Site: brandenburg
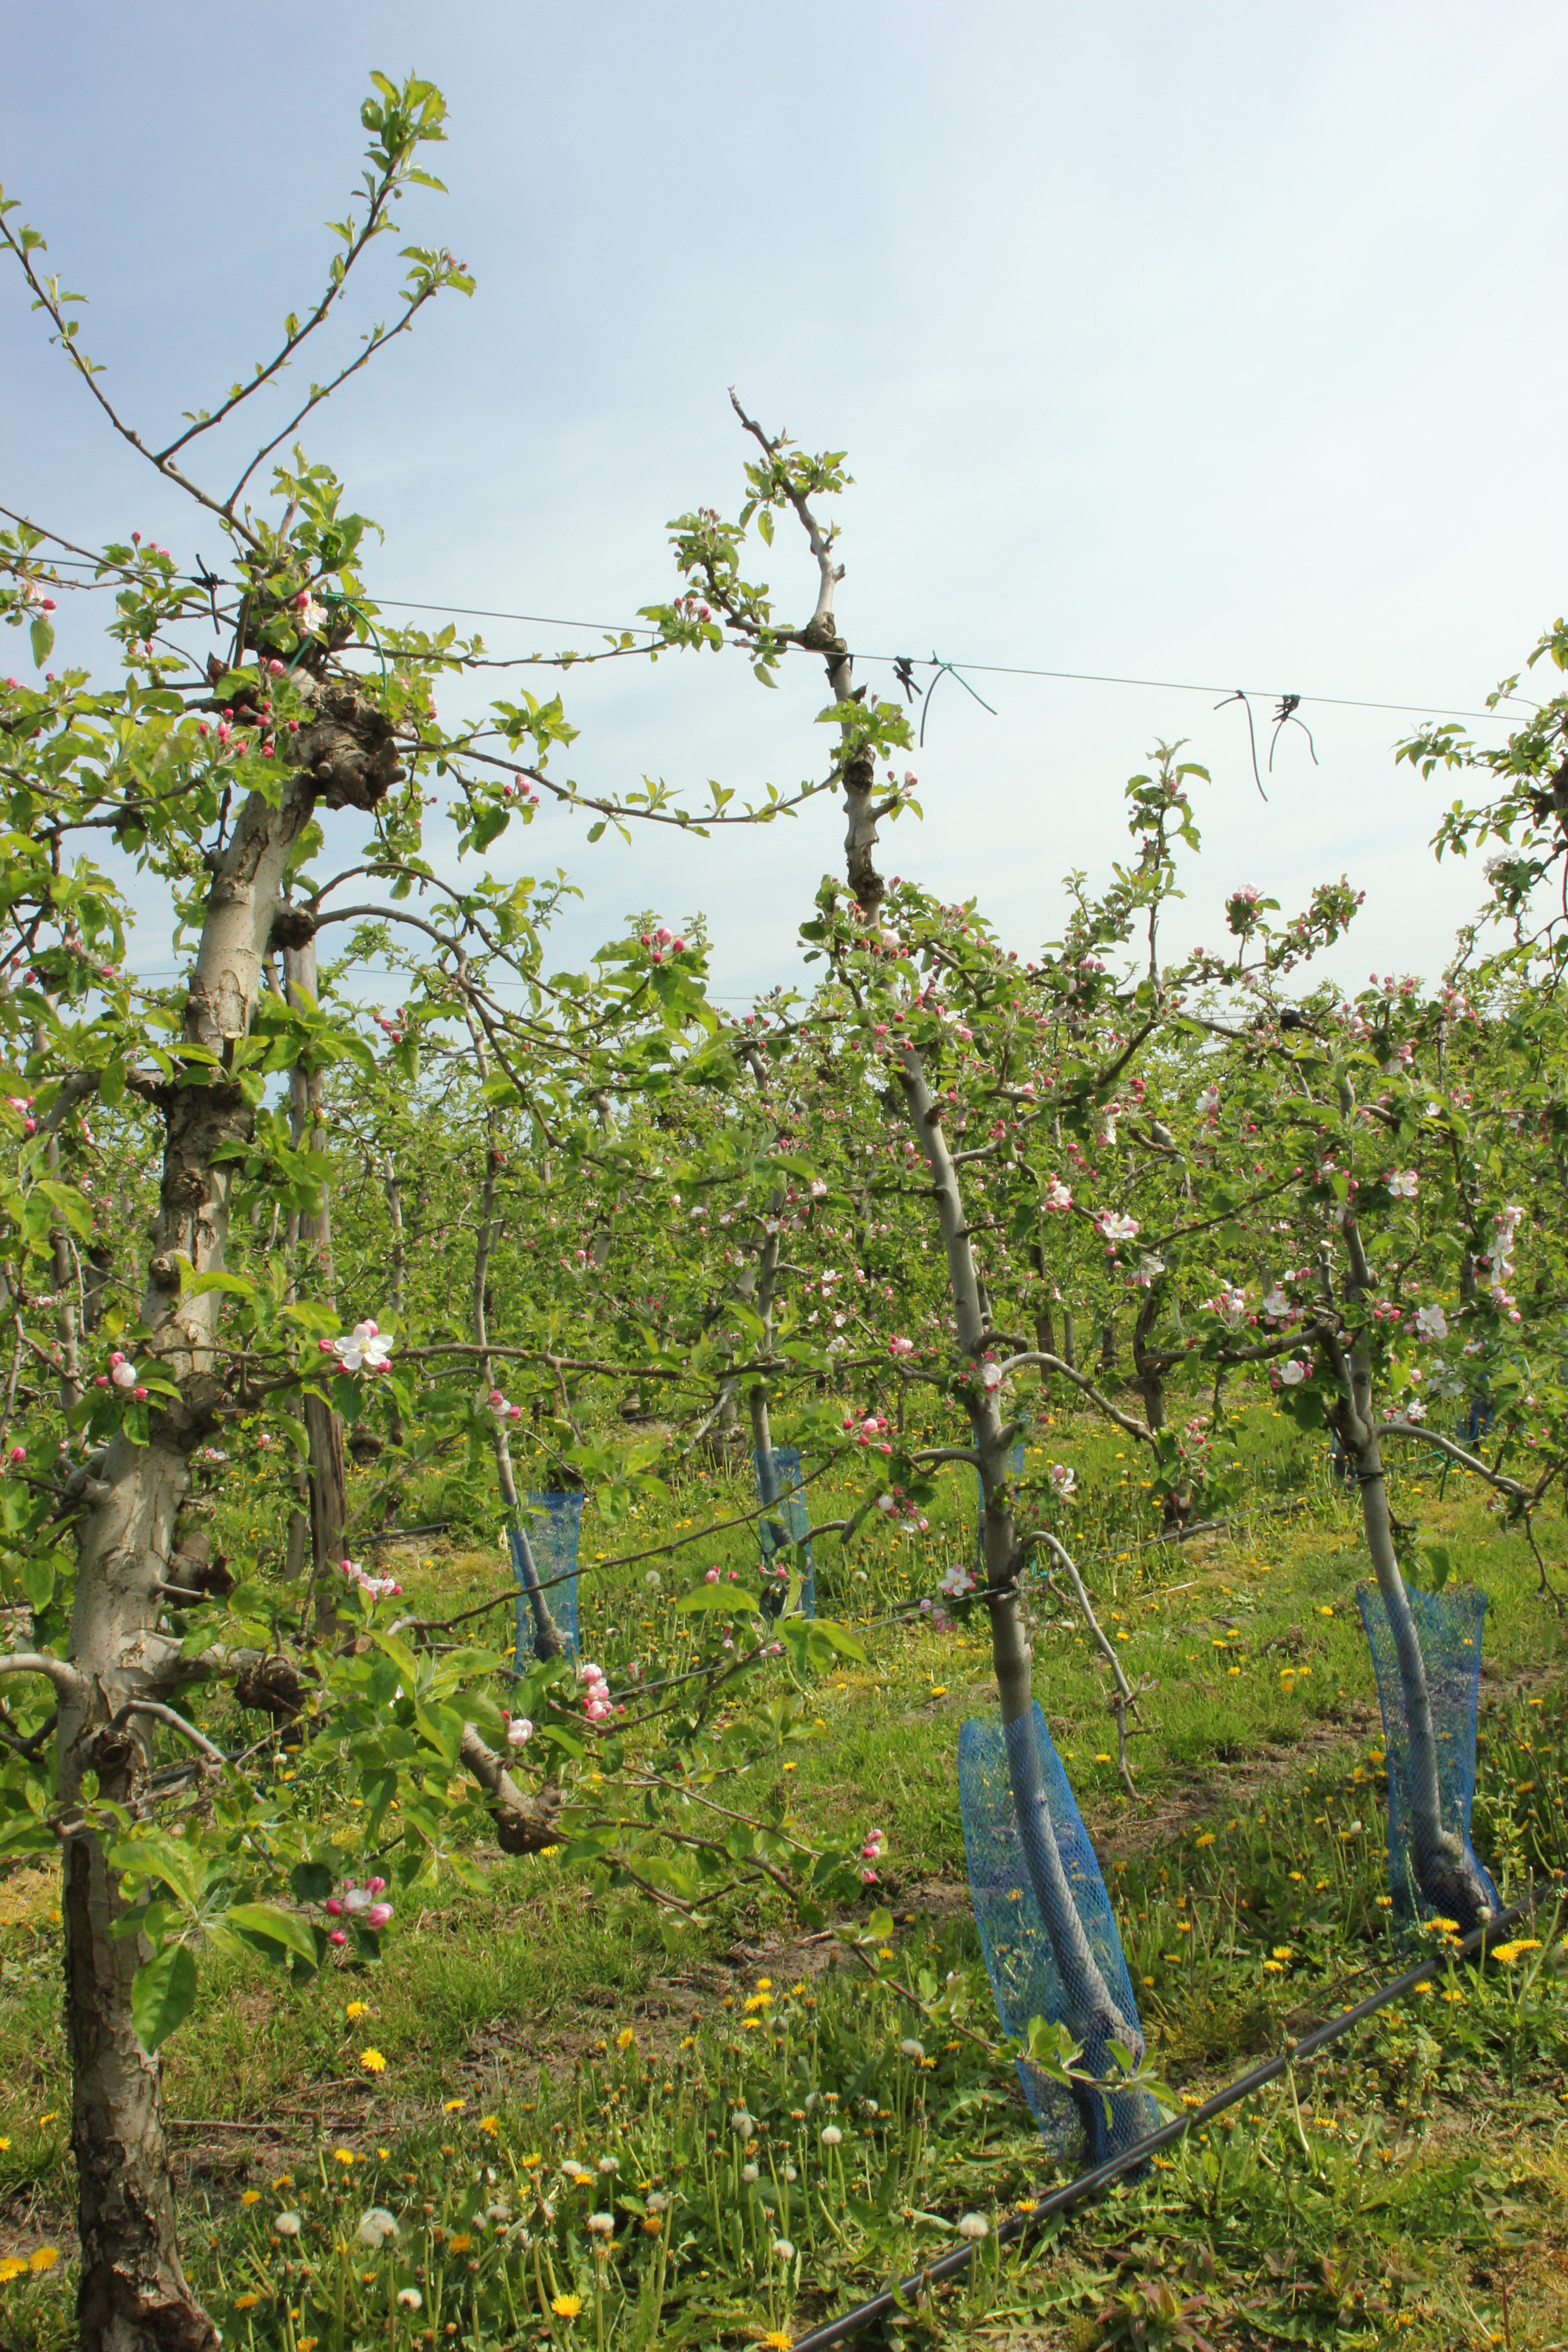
Growth stage (BBCH 60): Flowering